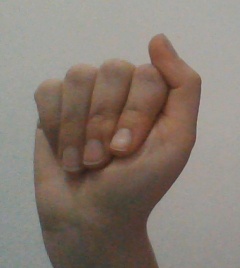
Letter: saad